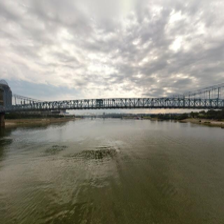
Label: streetView